Idea Vilariño

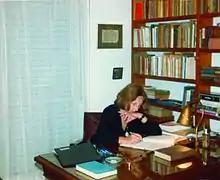
Idea Vilariño at her desk in 1983

Her translations also have been the object of recognition, with some of them, such as the more recognized works of Shakespeare, being performed in the theaters of Montevideo.